Pieter van Lint

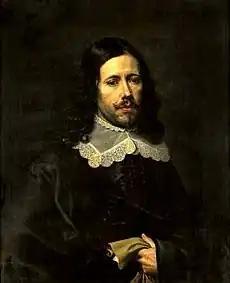
"Self-portrait"

Pieter van Lint or Peter van Lint (1609–1690) was a Flemish painter, draughtsman and designer of tapestries. He excelled in history paintings, genre scenes and portraits in the Flemish Baroque style with some Classisizing influence. He worked in Antwerp and Italy.